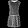
Label: Dress